Hrotsvitha

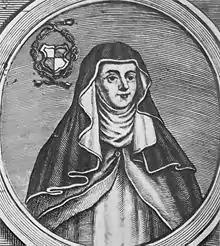
Roswitha of Gandersheim

Hrothsvitha's works fall under the categories of legends, comedies, and plays. Cardinal Gasquet said her works have "a claim to an eminent place in medieval literature, and do honor to her sex, to the age in which she lived, and to the vocation which she followed." The works are organized chronologically and speak to how Hrotsvitha valued the Christian approach to life.